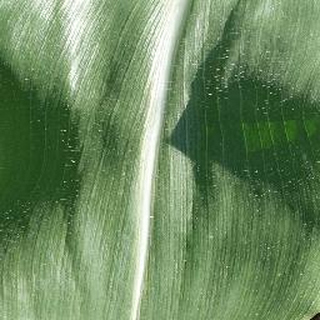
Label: healthy_corn